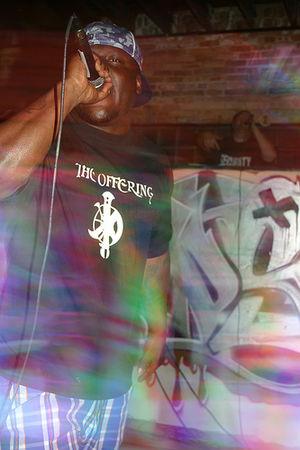
Killah Priest, de son vrai nom Walter Reed, née le 16 août 1970 à Brooklyn, New York, est un rappeur, producteur de musique et acteur américain. Il est également membre du supergroupe The HRSMN aux côtés de Canibus, Ras Kass et Kurupt. Il est mieux connu pour ses paroles spirituelles composées de références religieuses et métaphoriques. Il se lie aux hébreux noirs à travers ses rimes, et est connu pour ses avis politiques.